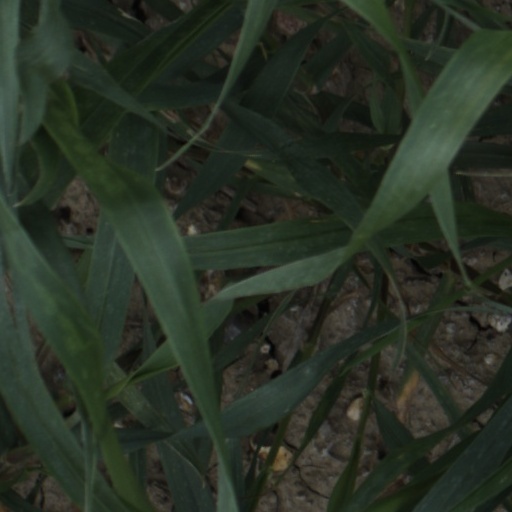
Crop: wheat